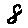
Label: 8